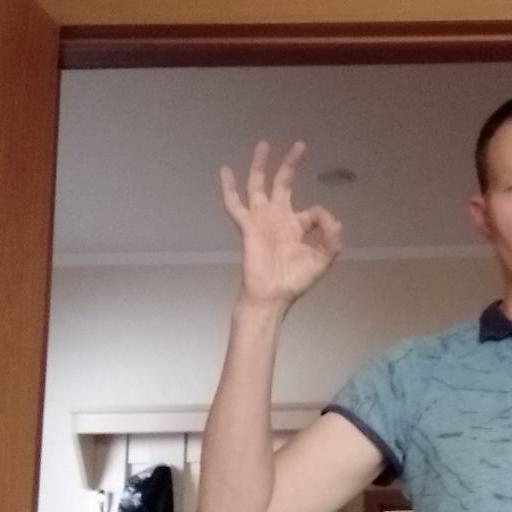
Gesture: ok